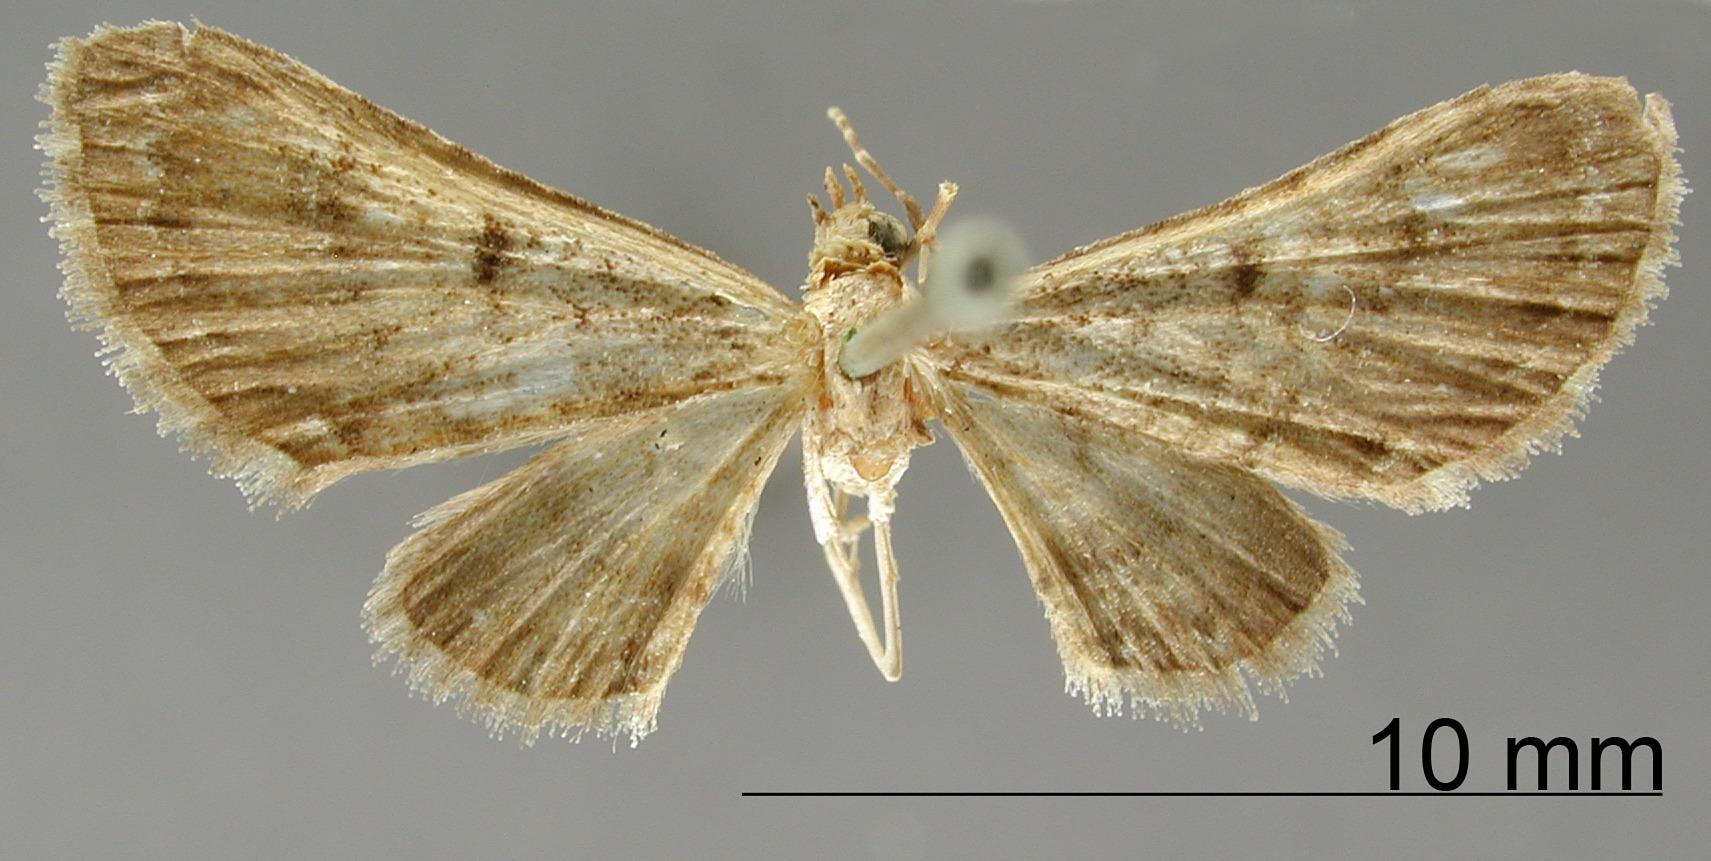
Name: Dochephora obscurata
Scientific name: Dochephora obscurata Warren, 1906
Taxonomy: Animalia, Arthropoda, Insecta, Lepidoptera, Geometridae, Larentiinae
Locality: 600 mi. up Maroni River, St. Laurant du Maroni, French Guiana